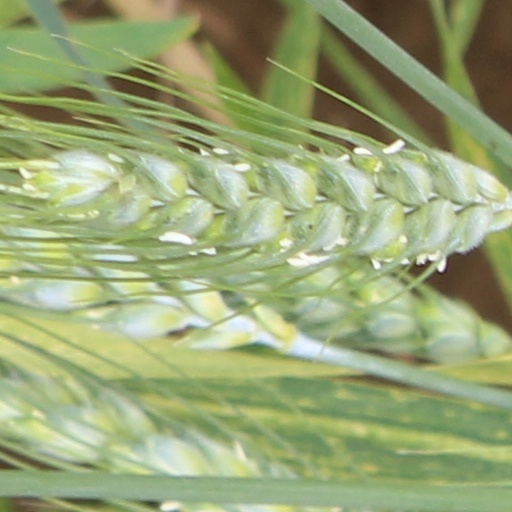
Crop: wheat